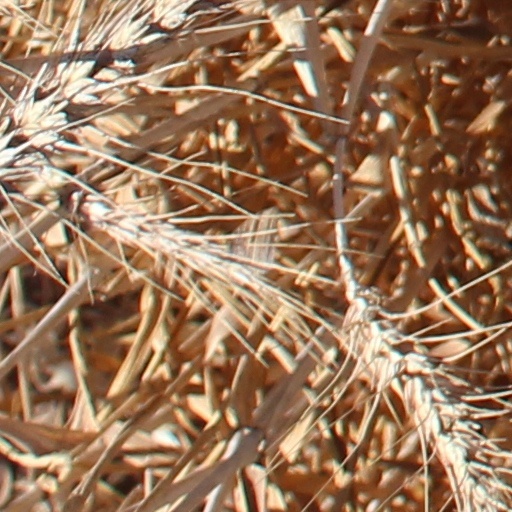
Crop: wheat